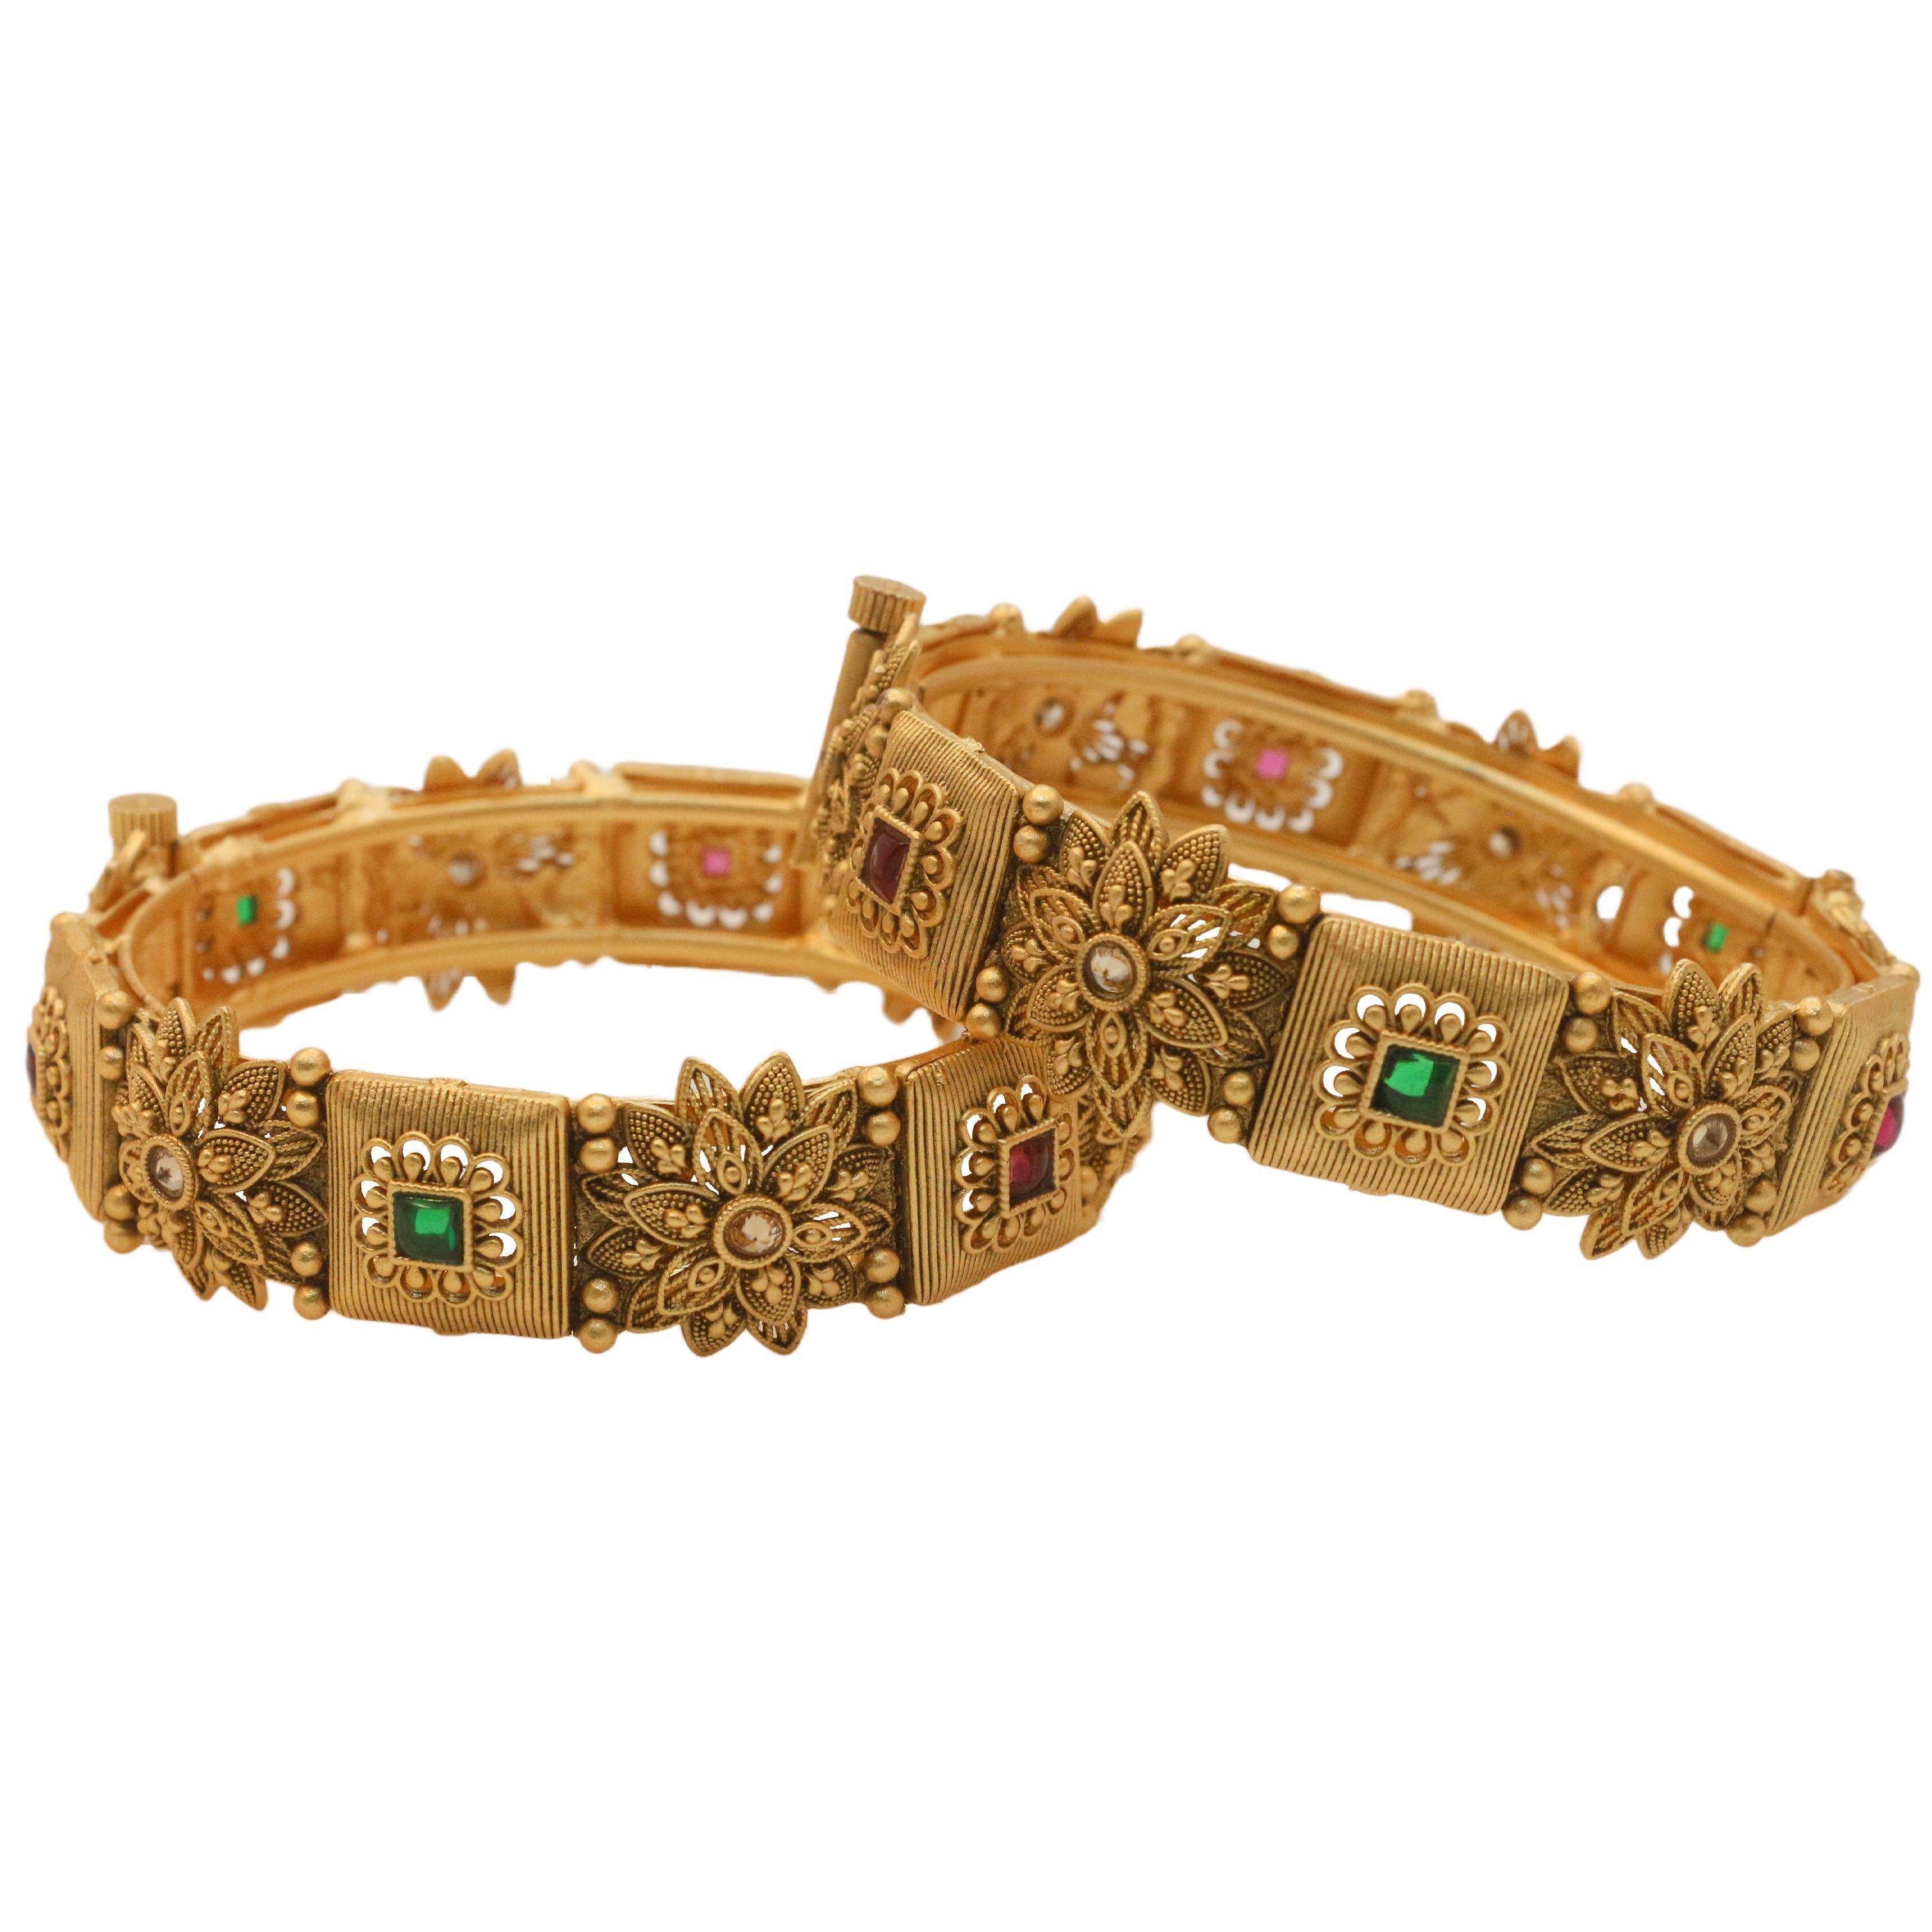
OMORFO Gold Plated Traditional Rajwadi Jewellery Inspired Ethnic Filigree Style Bangles/Kada/Festive Bangles for Women and Girls
Type: Bangles
Brand: OMORFO
Price: Rs. 5999
 We Have Designed And Crafted Them At Our Own Manufacturing Facility To Develop A Product Of This Superior Quality To Give Perfection Of Original Gold Designing,Each And Every Piece Is Produced Under Stric Quality Production,We Had Coated Them With One Gram Gold Polish To Give A Real Look Finish ,We Have Protected Its Shine Through .3Mm Lacker Coating Thats Give It Longer Life,So Wear This Masterpiece Of Latest Fashion And Designing Without Worrying About Anything.
Features: Stylish Latest Design Fancy Party Wear Traditional Bangles Set,Gift For Women - Ideal Valentine, Birthday, Anniversary Gift For Someone You Love,Quality Gold Plated Jewellery. Gives Original Gold Jewellery Look.,Well Suitable With All The Kind Of Outfits For Those Feminine Stylish Looks.,Made Of Premium Quality Materials.
Included: 1 Kangan Set